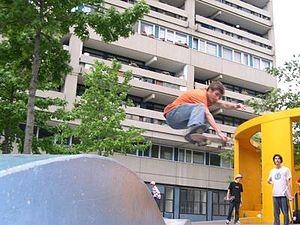
C'est un boneless de wikireporter ( donc moi) , c'est donc ma propriété . Je veux l'utiliser pour completer un article sur le boneless. Je le met sous la licence GNU.
Le boneless est une ancienne figure acrobatique de skateboard permettant d'effectuer une sorte de saut.